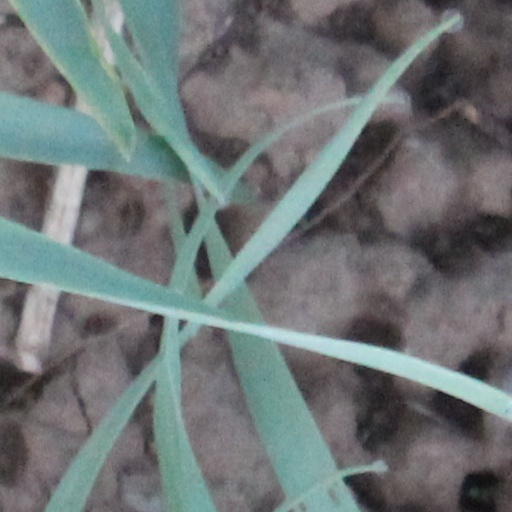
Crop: wheat